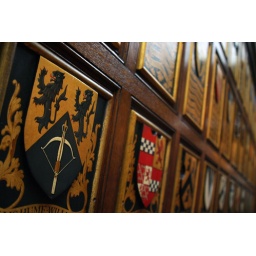
Some of the crests on the walls of a corridor in the Middle Temple.